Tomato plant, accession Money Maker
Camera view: bottom (45 deg); turntable rotation: 90 degrees
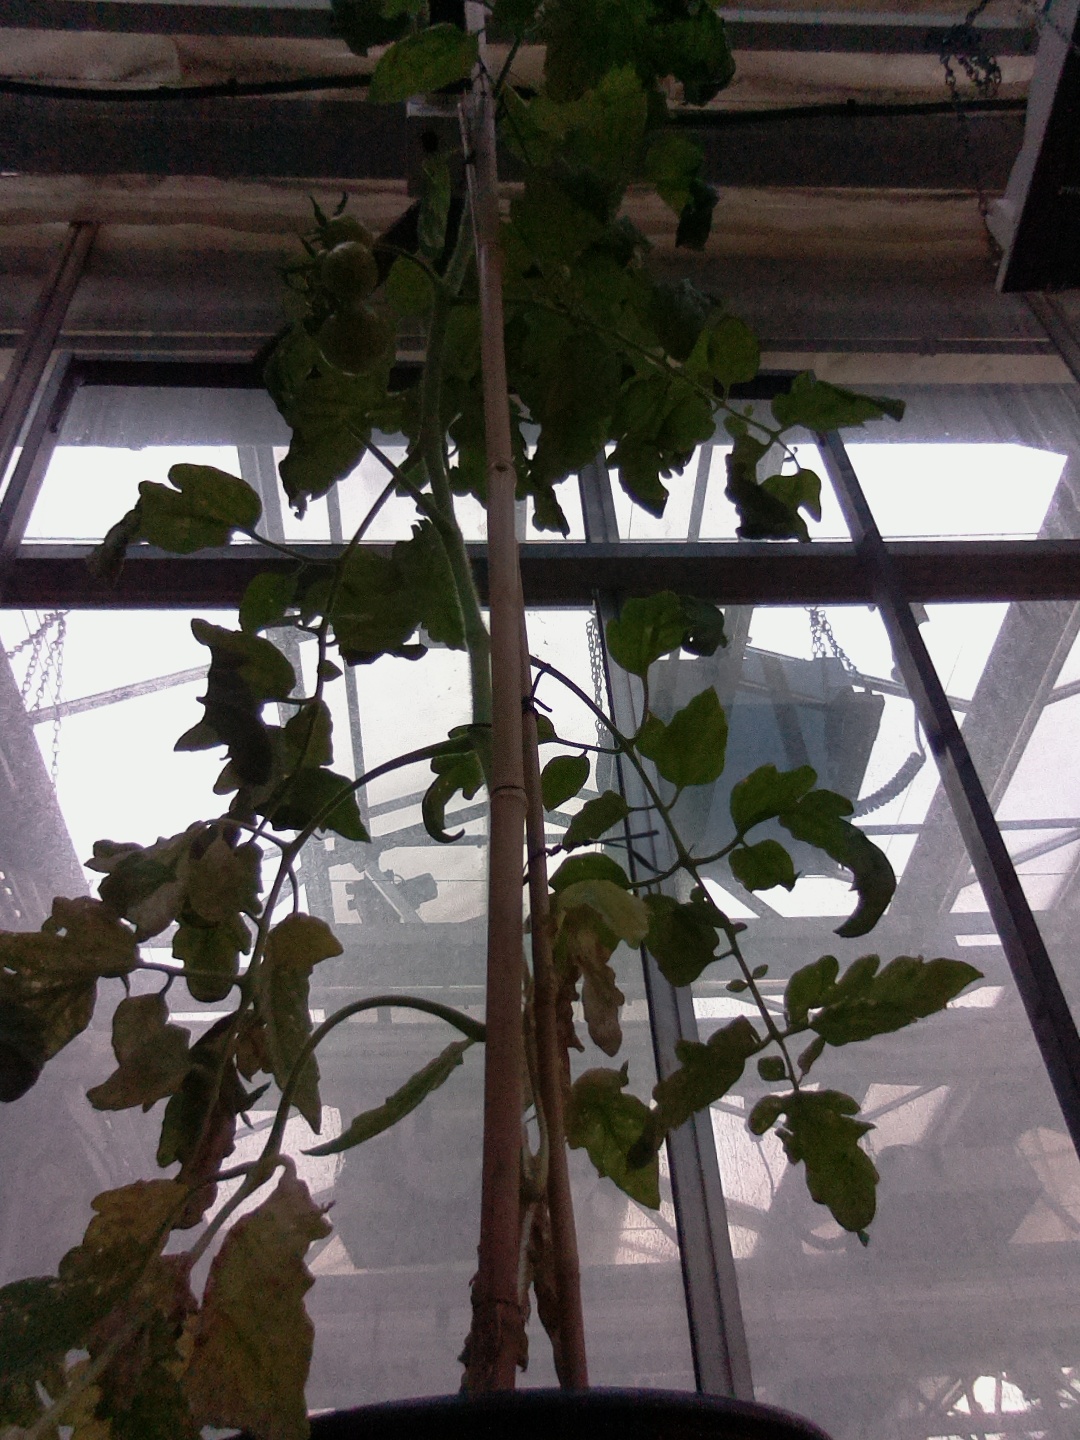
BBCH growth stage 75: 50%-60% of final fruit size